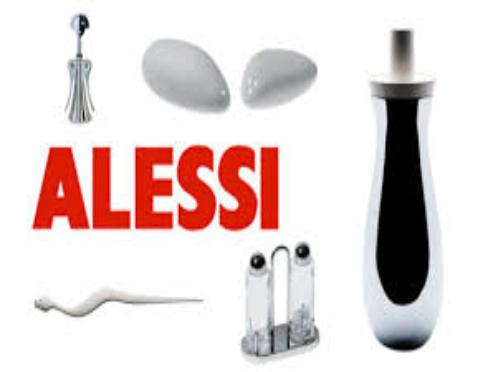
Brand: alessi
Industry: Necessities